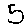
Label: 5